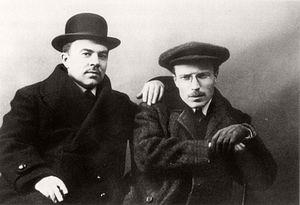
Pavel Kouznetsov est un peintre russe né le 5 novembre 1878, à Saratov — mort le 21 février 1968, à Moscou.